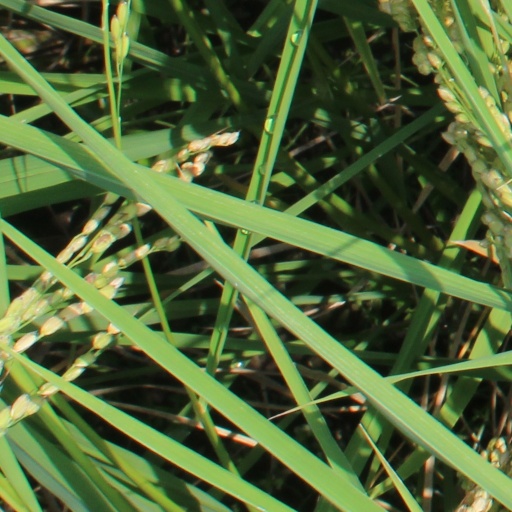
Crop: rice